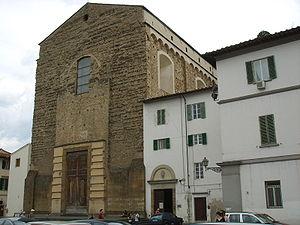
Les monuments nationaux italiens sont des sites ou des zones que l’État italien considèrent comme ayant des caractéristiques particulières et les placer en tant que points de symboles de référence à la communauté nationale.
L'église Santa Maria del Carmine est une église de Florence en Italie, située dans le quartier Oltrarno à l'ouest de la ville – au-delà du fleuve.